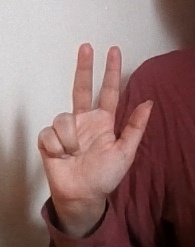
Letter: al